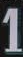
Number: 1